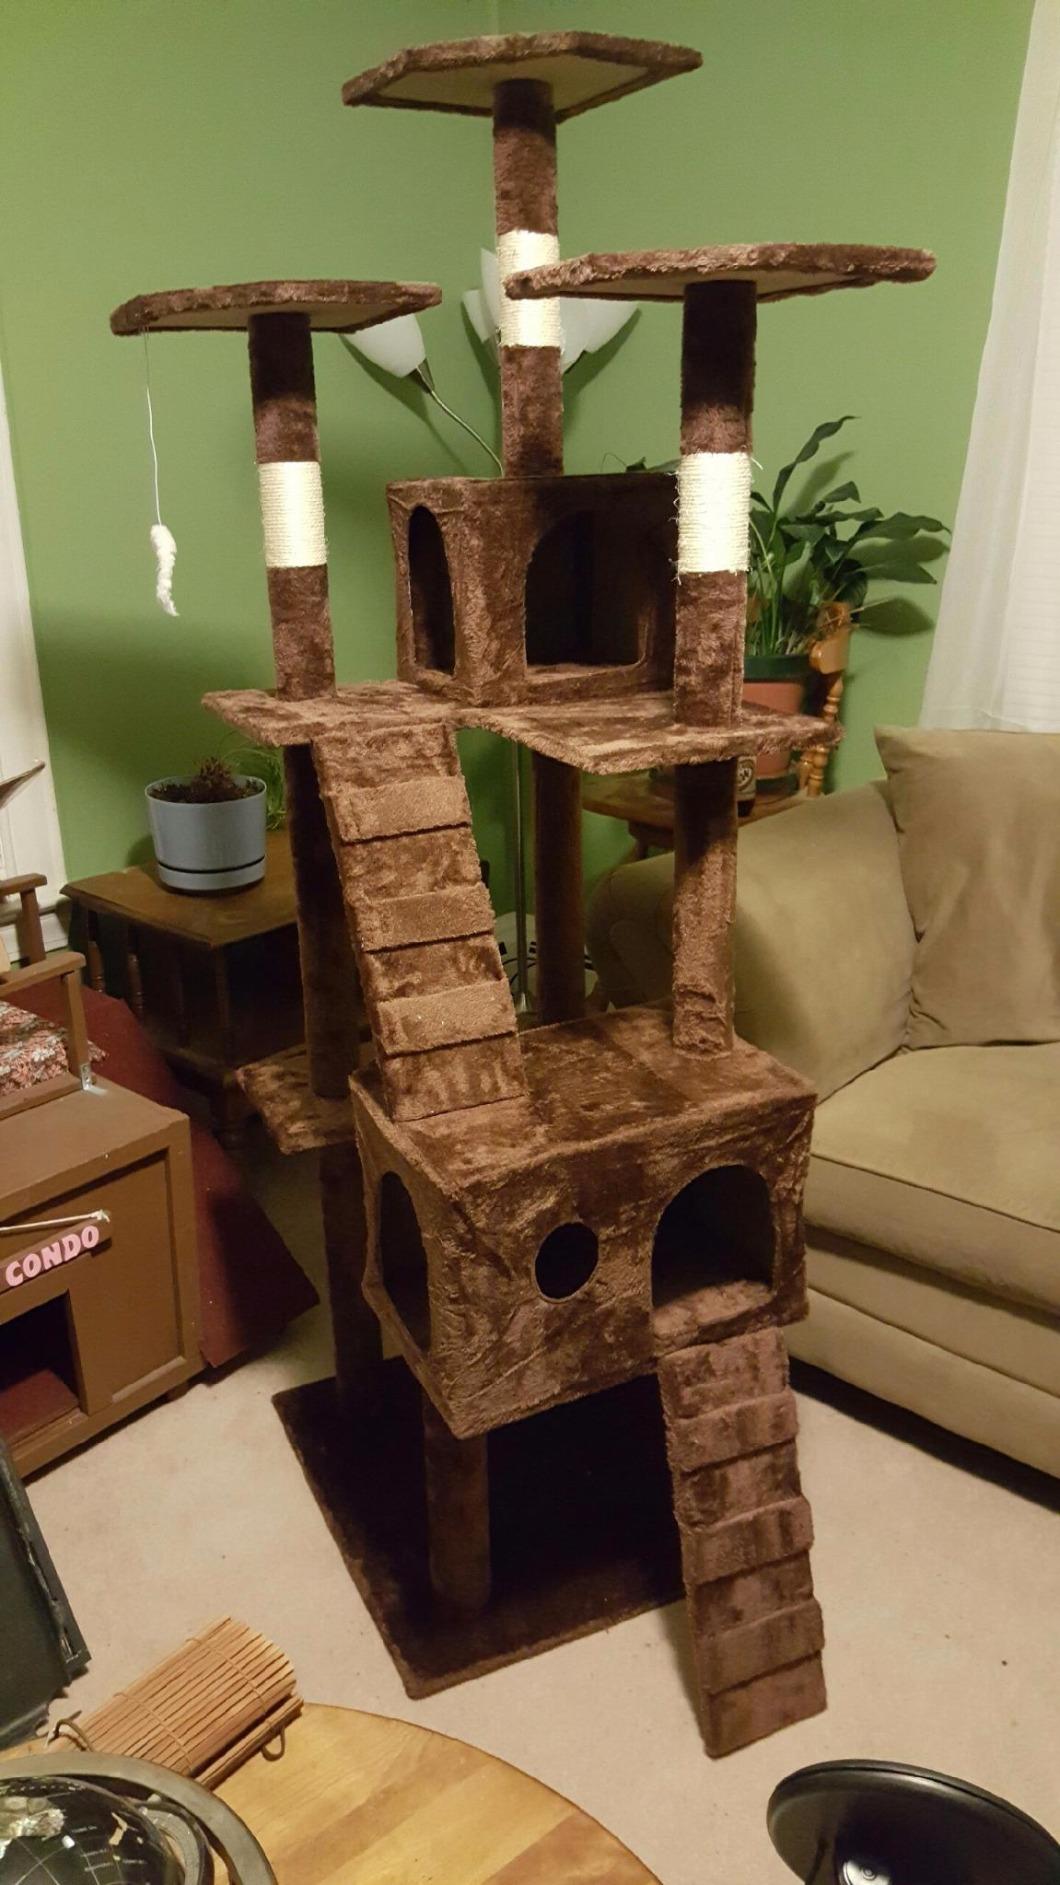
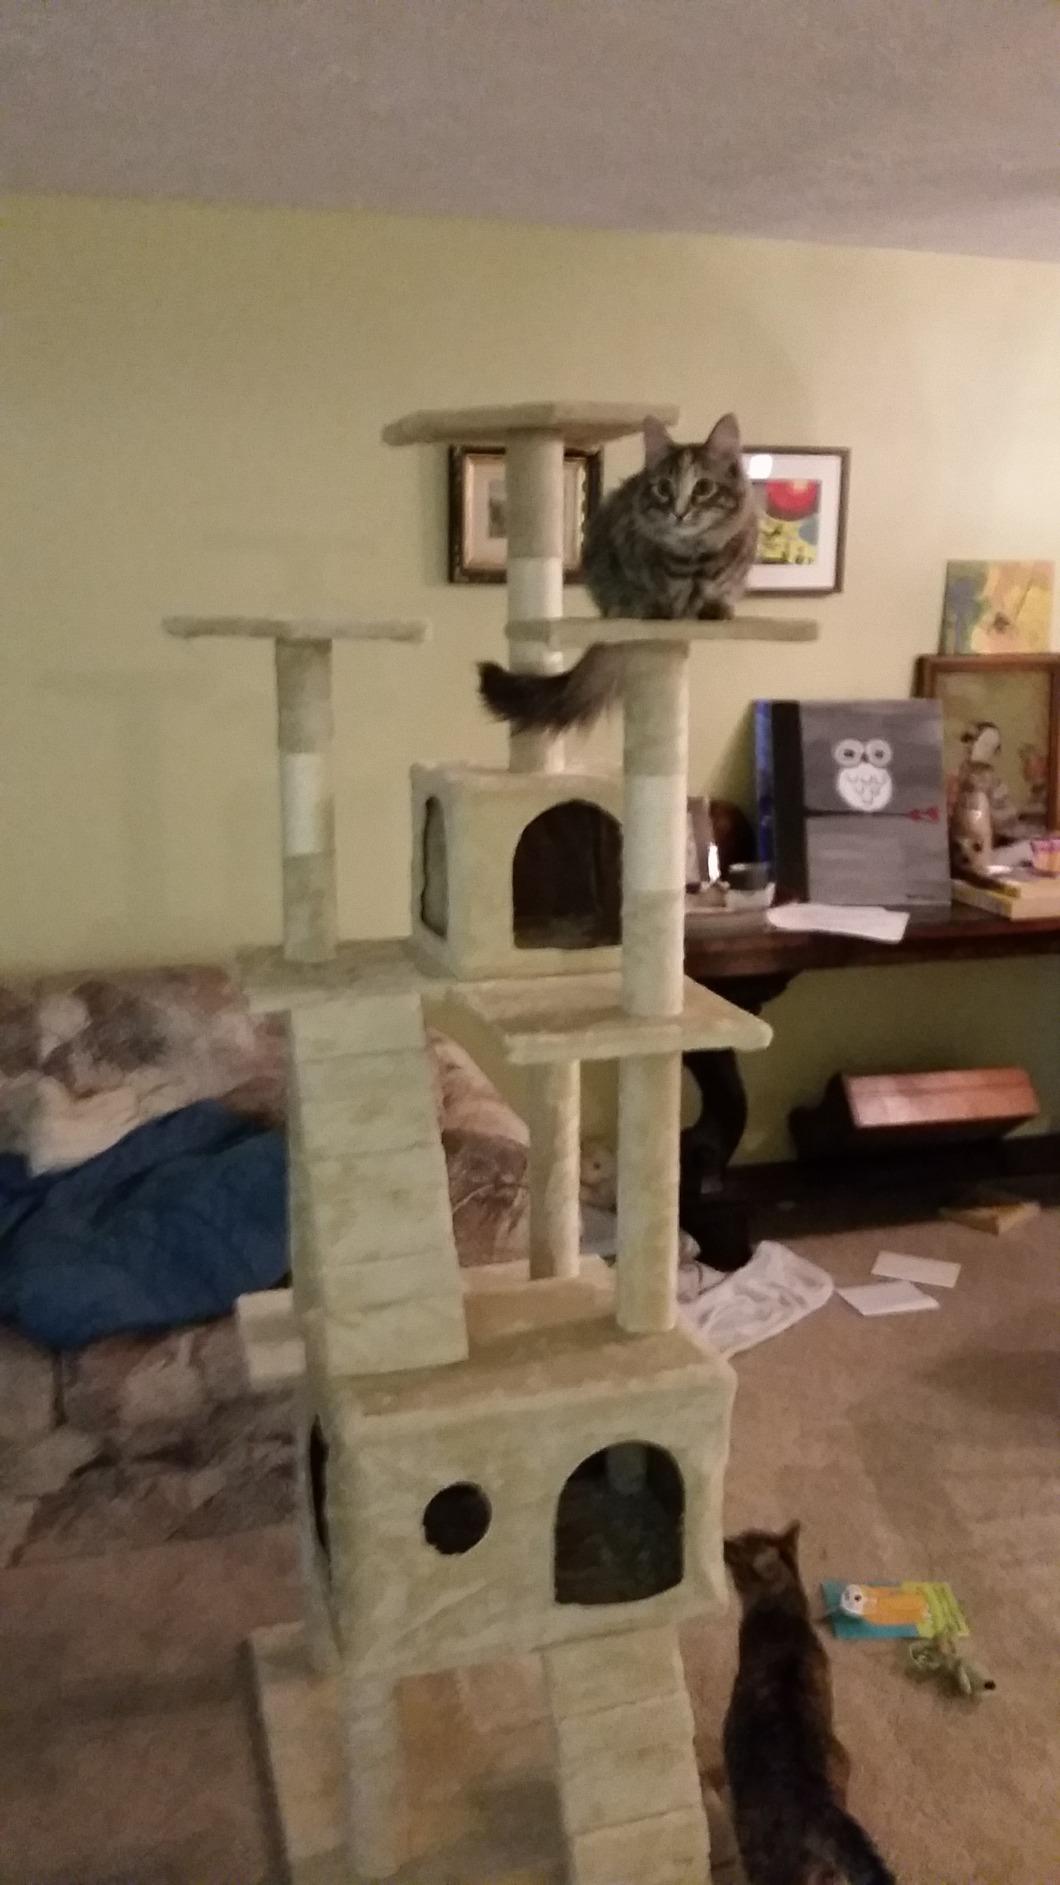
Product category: items_cat tree
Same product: no